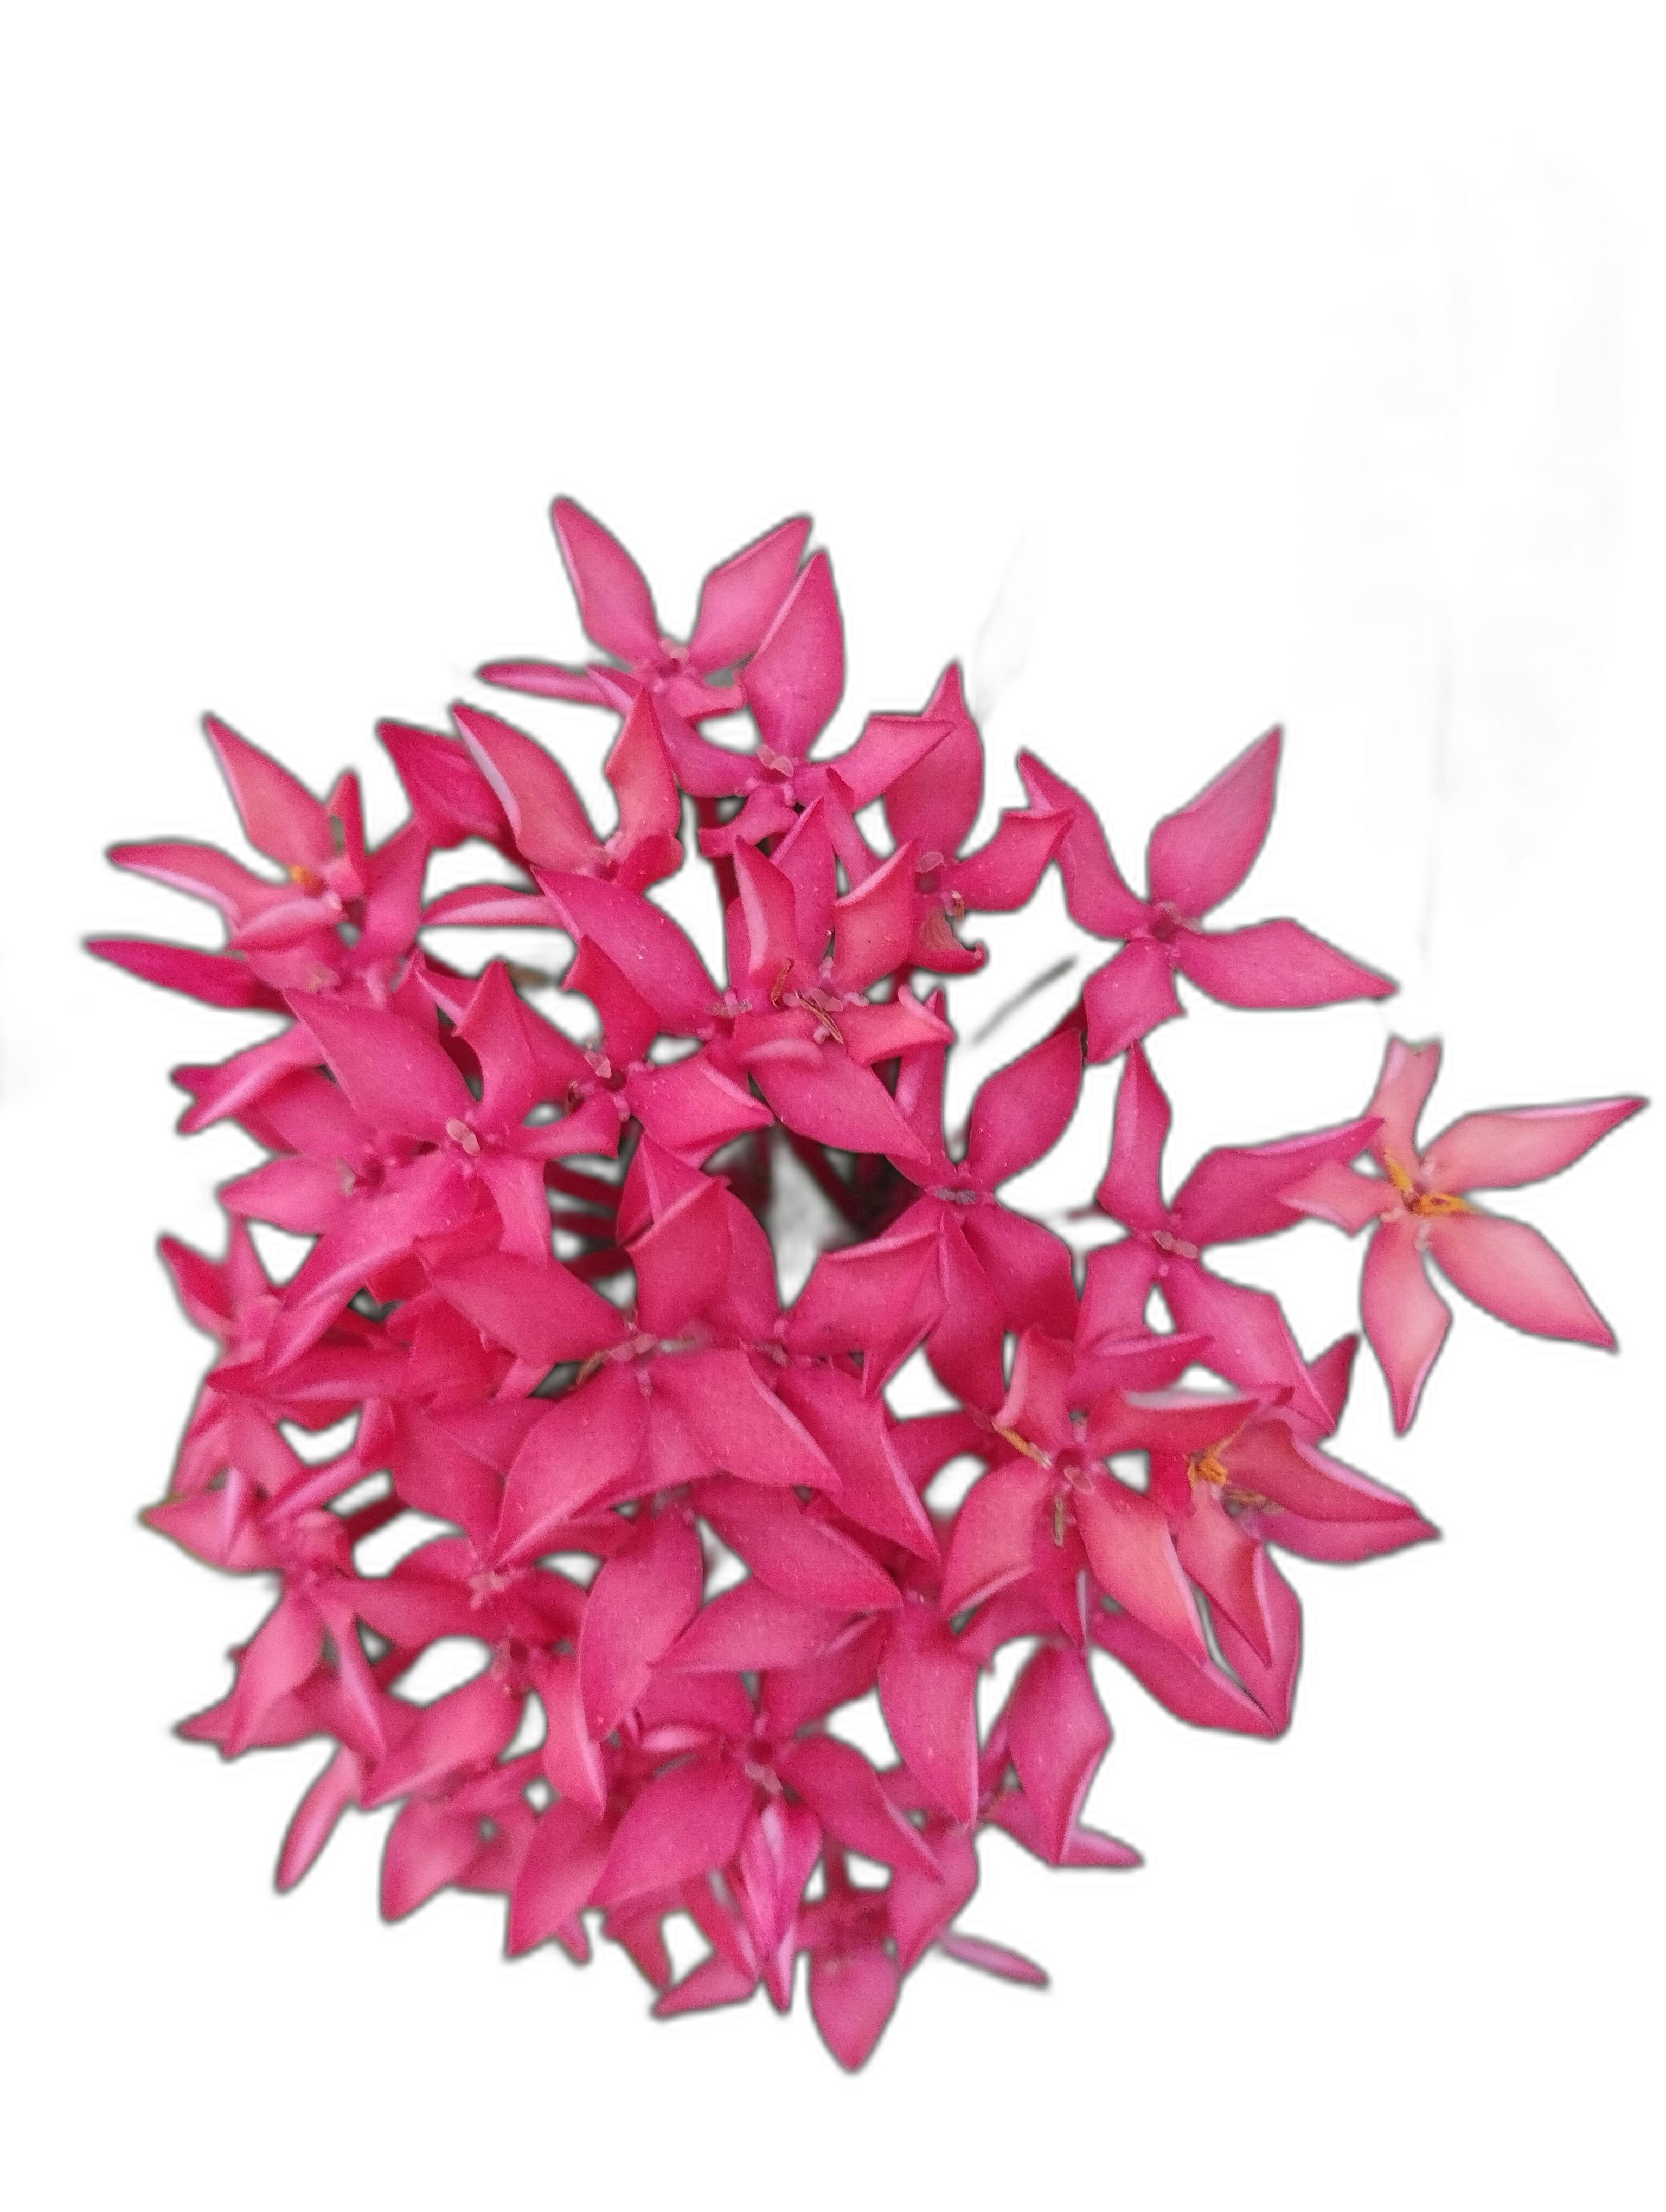
Label: Jungle geranium